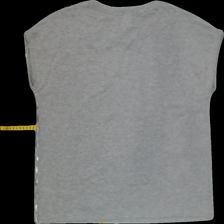
View: back
Type: Top
Category: Ladies
Brand: Holly and Whyte (Lindex)
Colors: Grey
Material: 56% polyester, 44% cotton
Pattern: Striped
Cut: C-collar
Size: L
Trend: No trend
Stains: No
Price range: 50-100
Recommended usage: Reuse
Comment: sequins